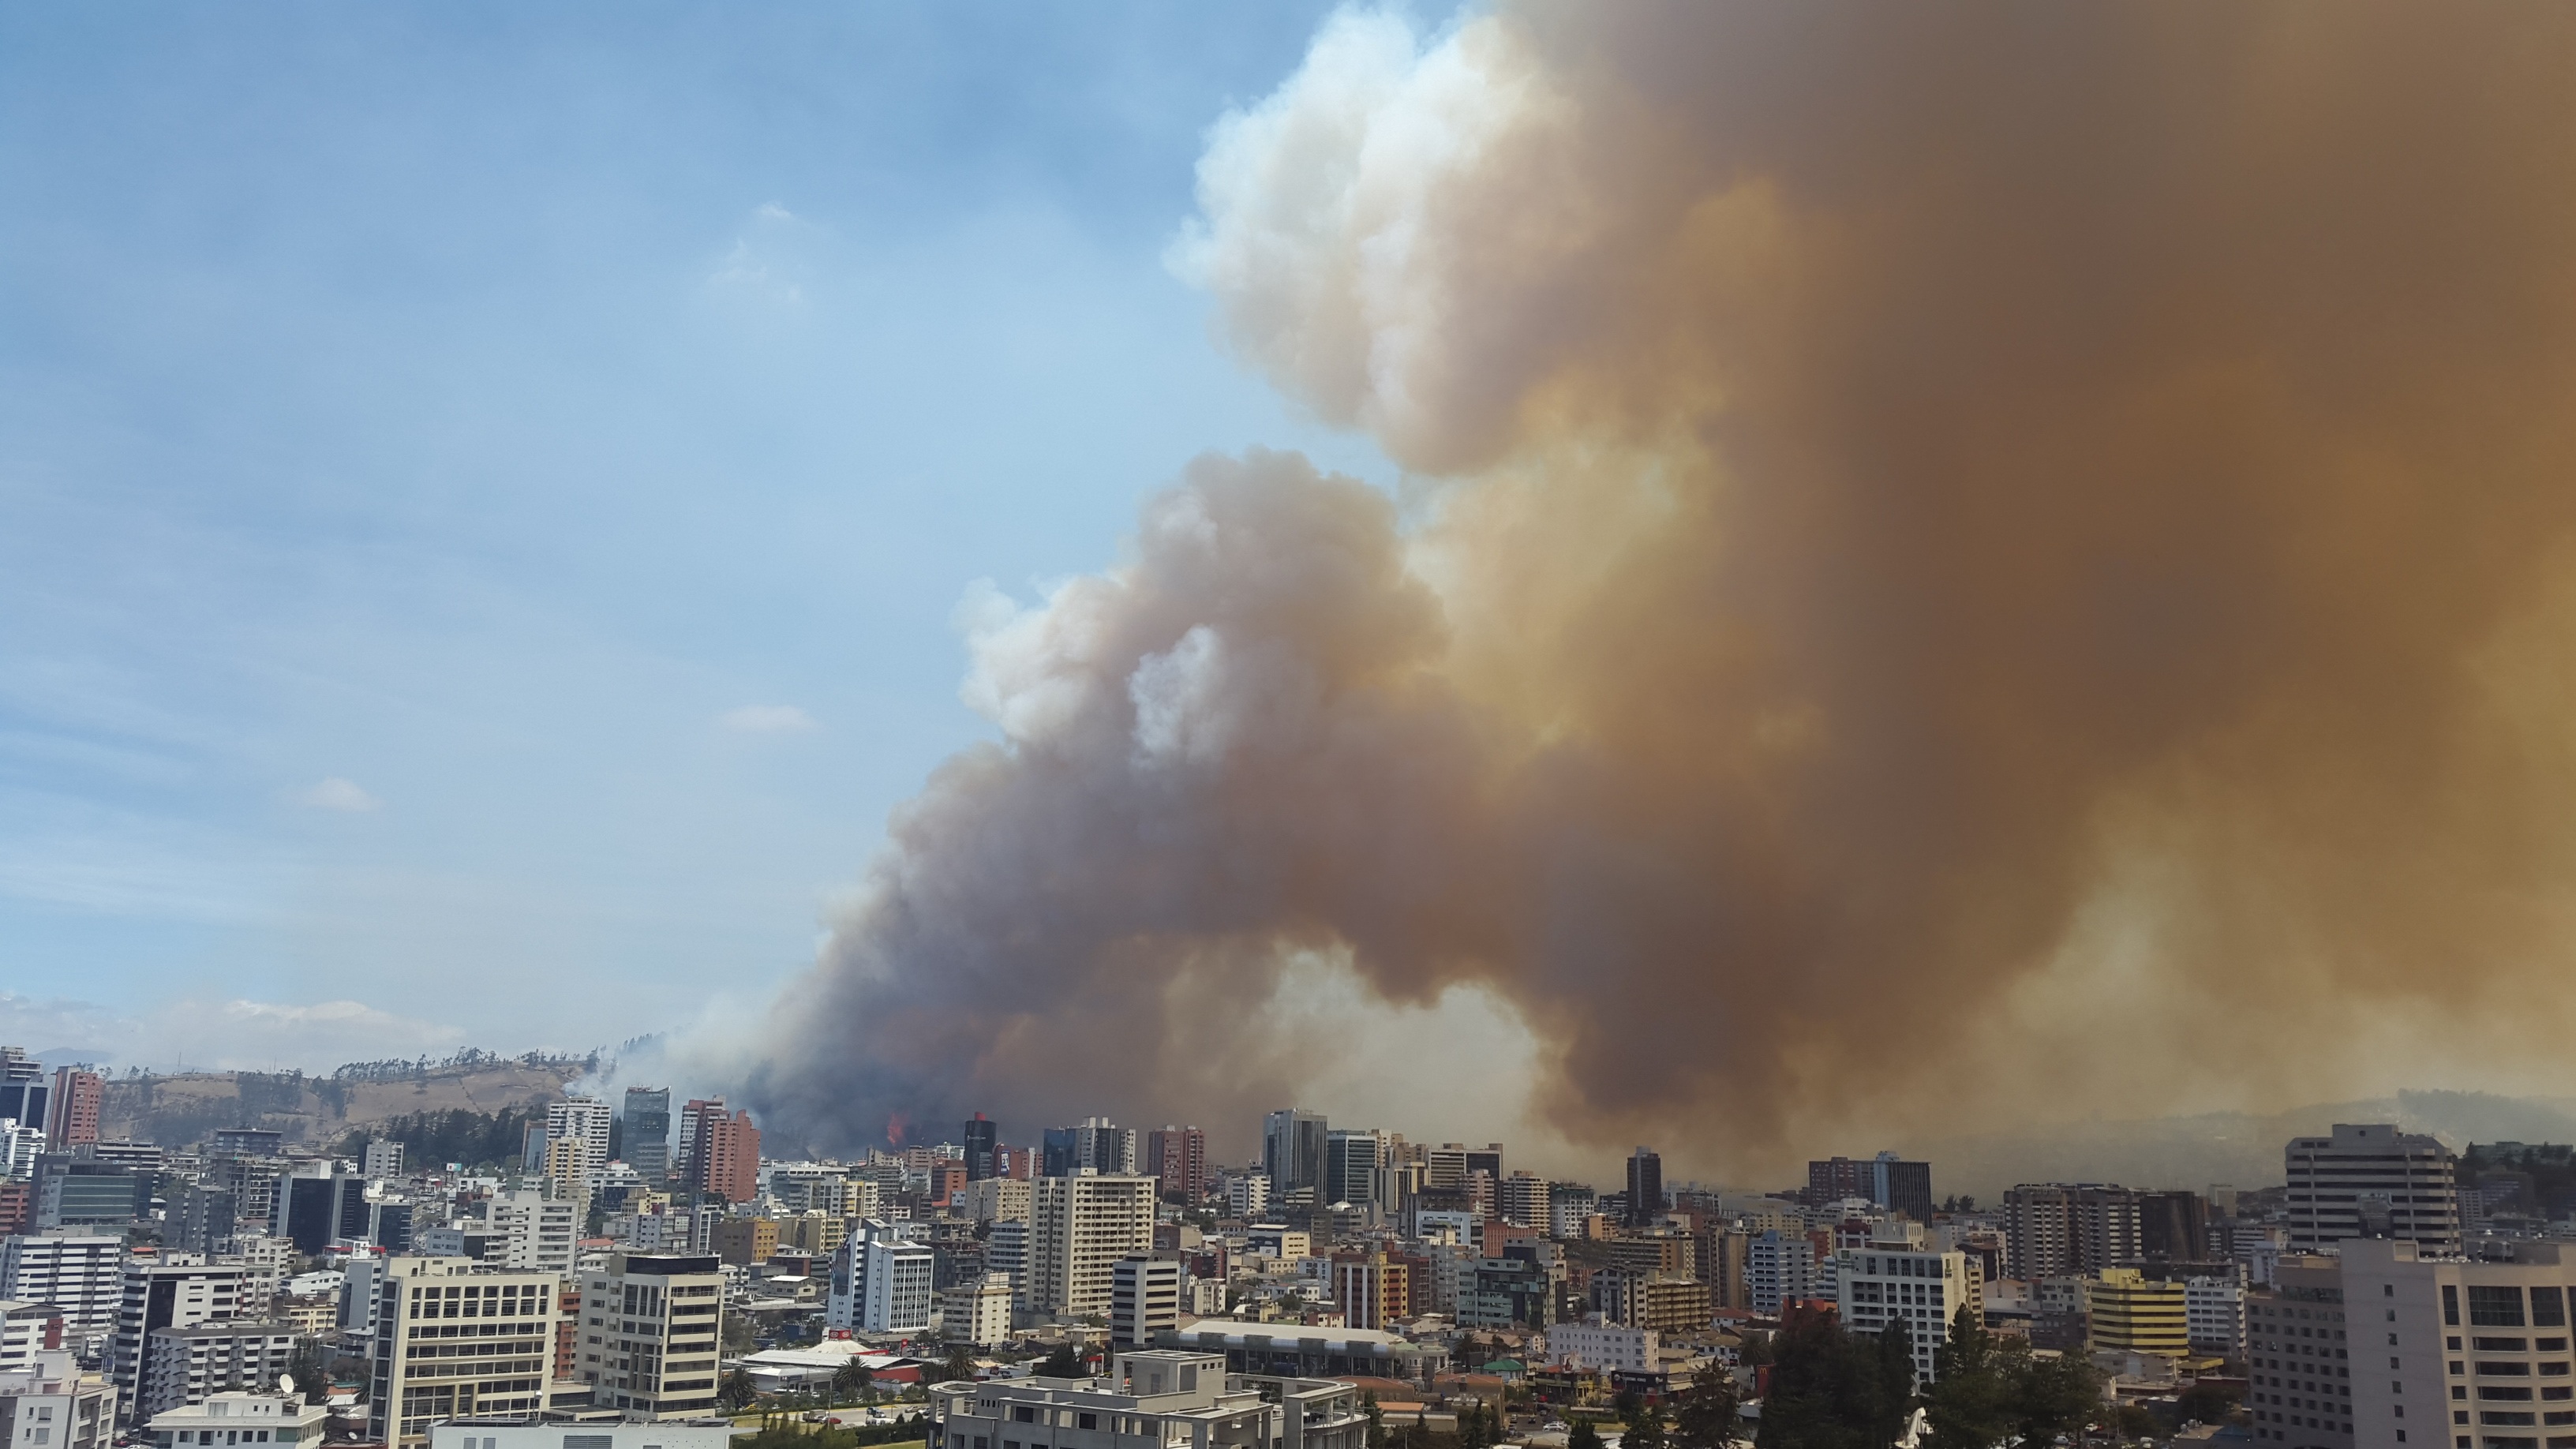
cloud, summer, fire, explosion, disaster, quito, atmosphere of earth